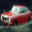
Label: automobile